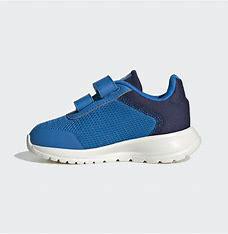
Brand: Adidas
Model: Tensaur Run